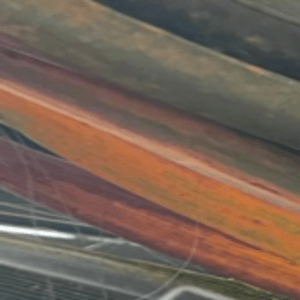
Label: Manganese Deficiency